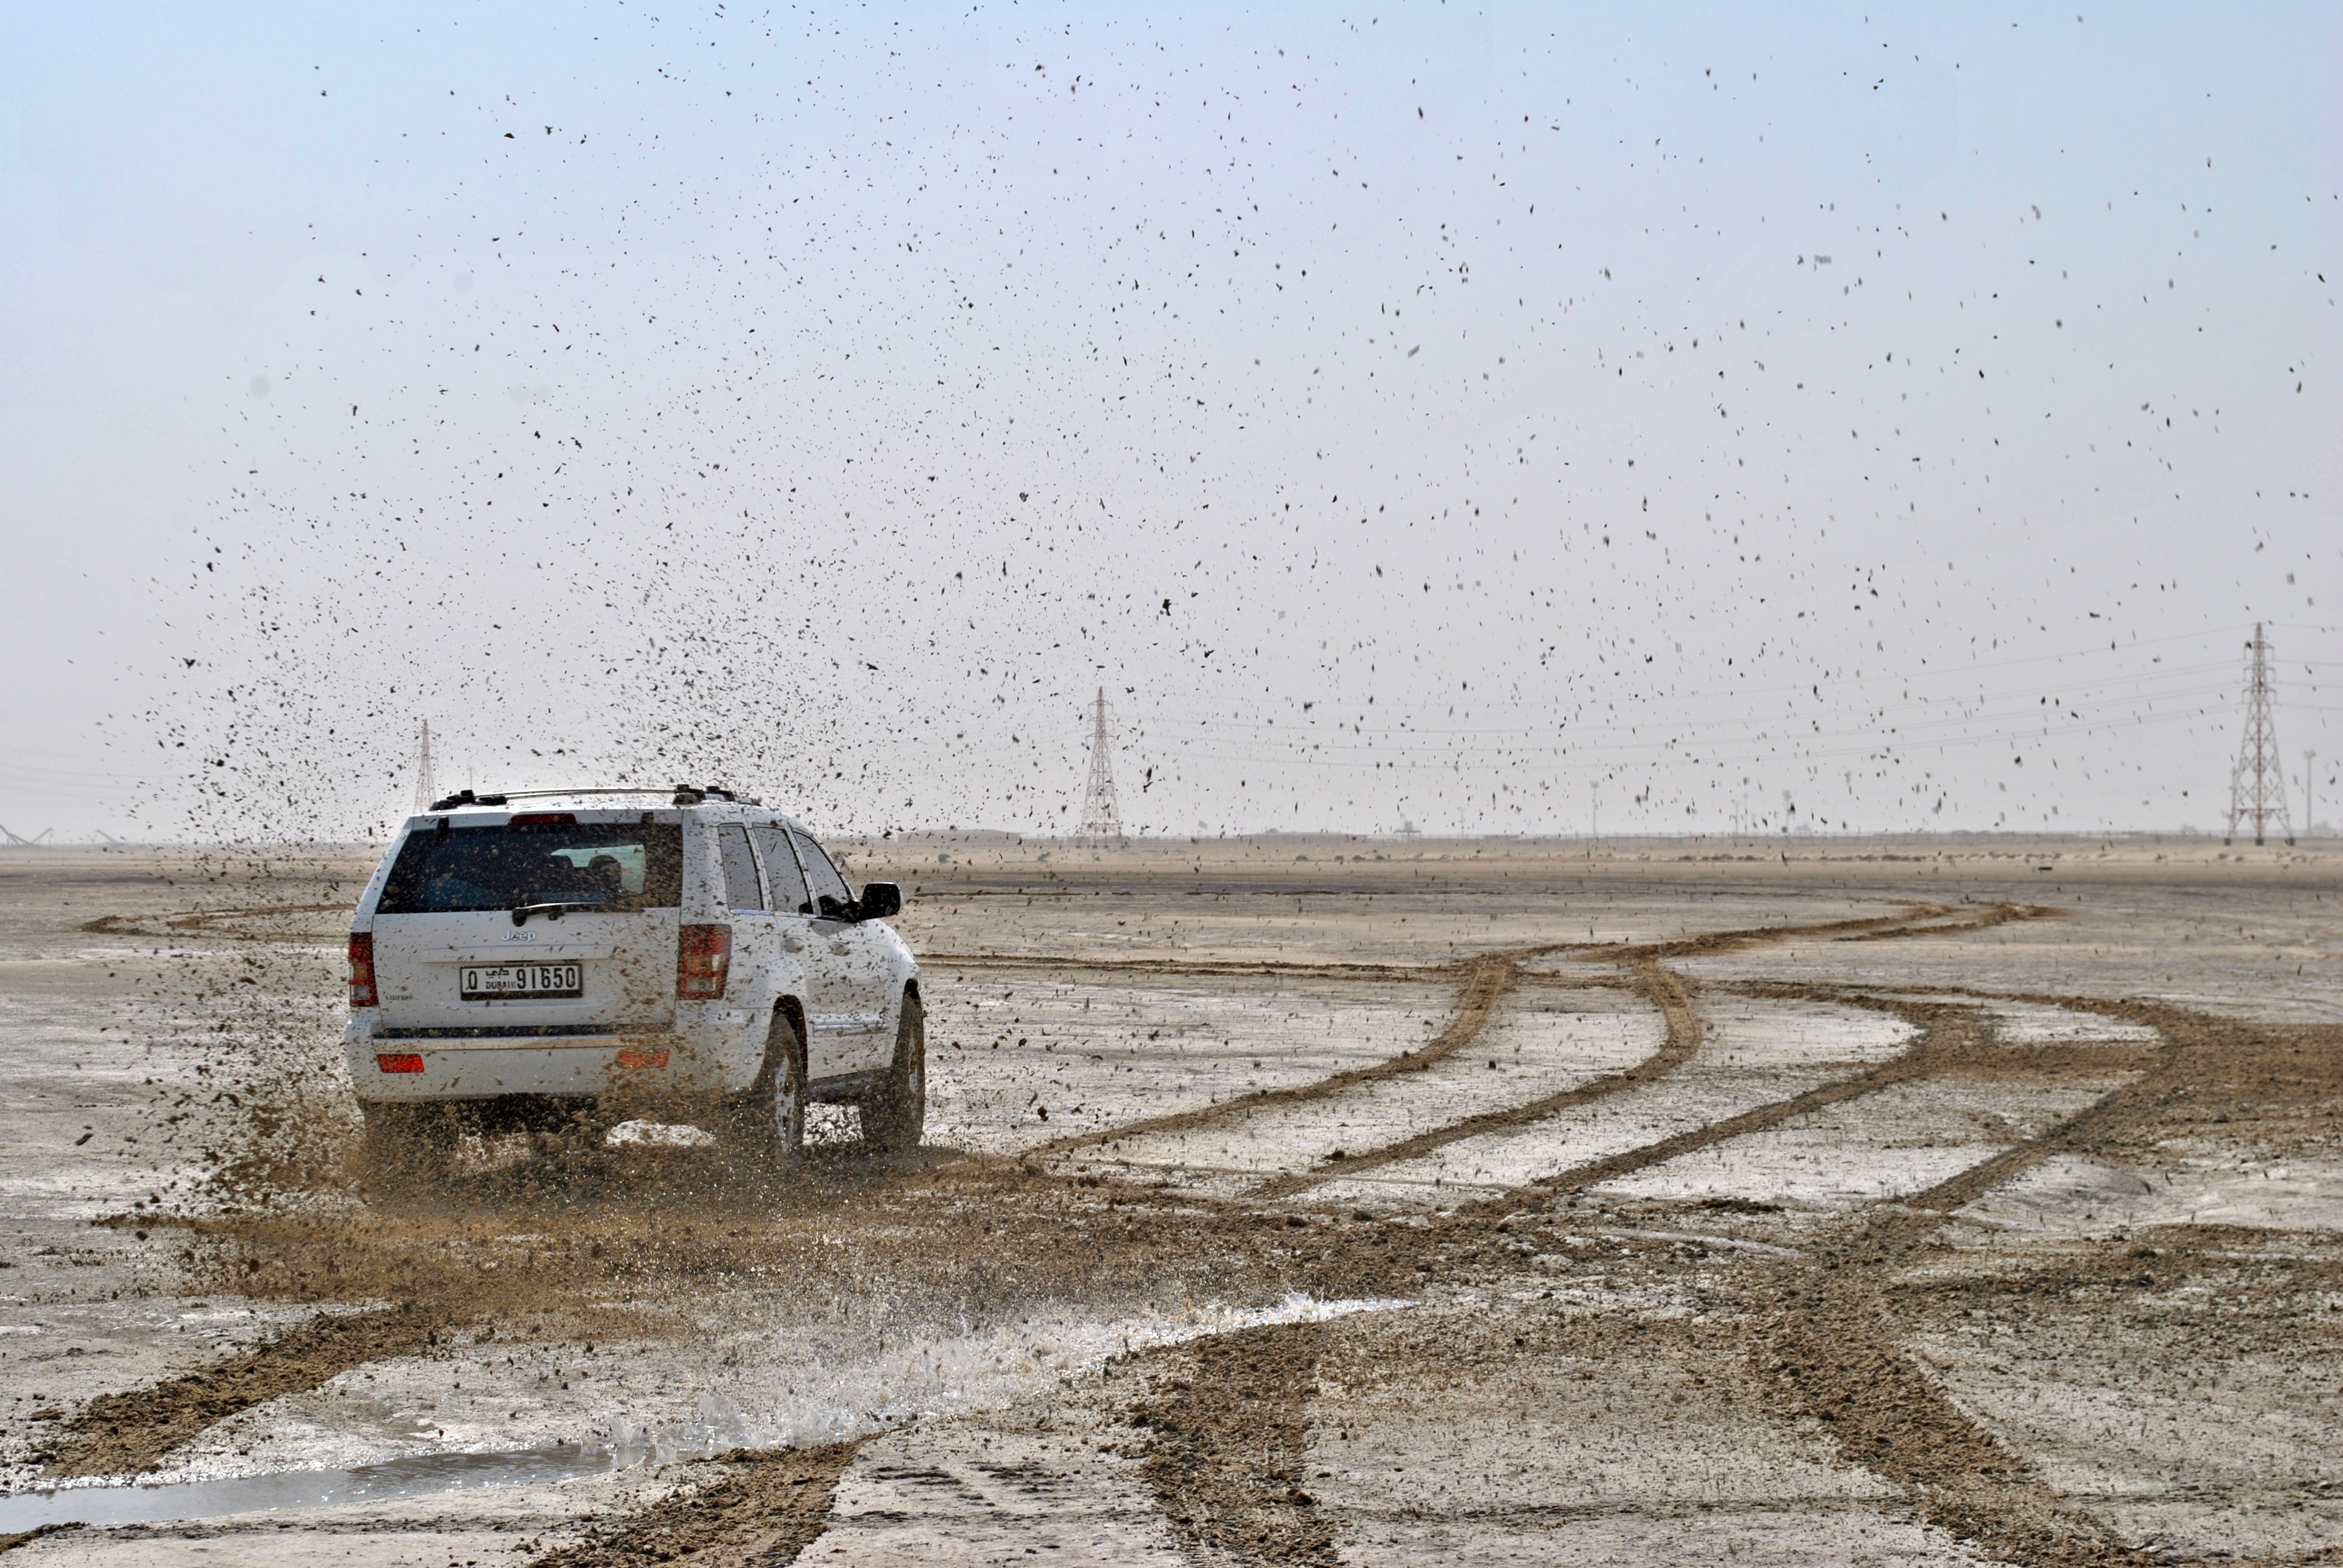
off roading, vehicle, natural environment, car, landscape, off road vehicle, road, ecoregion, mud, dirt road, desert, recreation, soil, dust, sand, rain, winter, plain, aeolian landform, mitsubishi pajero